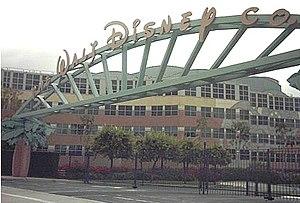
Frank Wells était président et directeur des opérations de la Walt Disney Company de 1984 à sa mort brutale le 3 avril 1994.
Kim Possible est une série télévisée d'animation américaine en 87 épisodes de 22 minutes, créée par Mark McCorkle et Bob Schooley et diffusée entre le 7 juin 2002 et le 7 septembre 2007 sur Disney Channel.